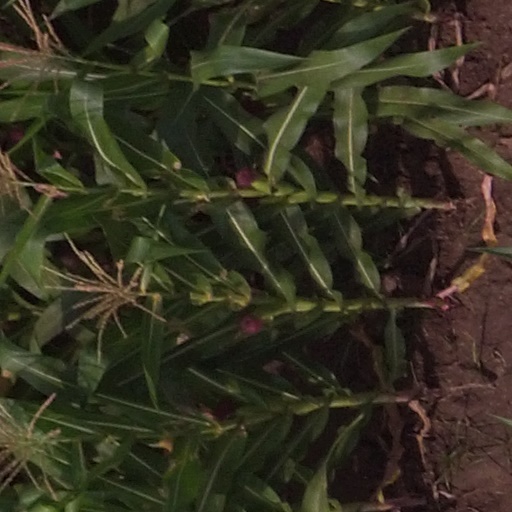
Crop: maize; corn